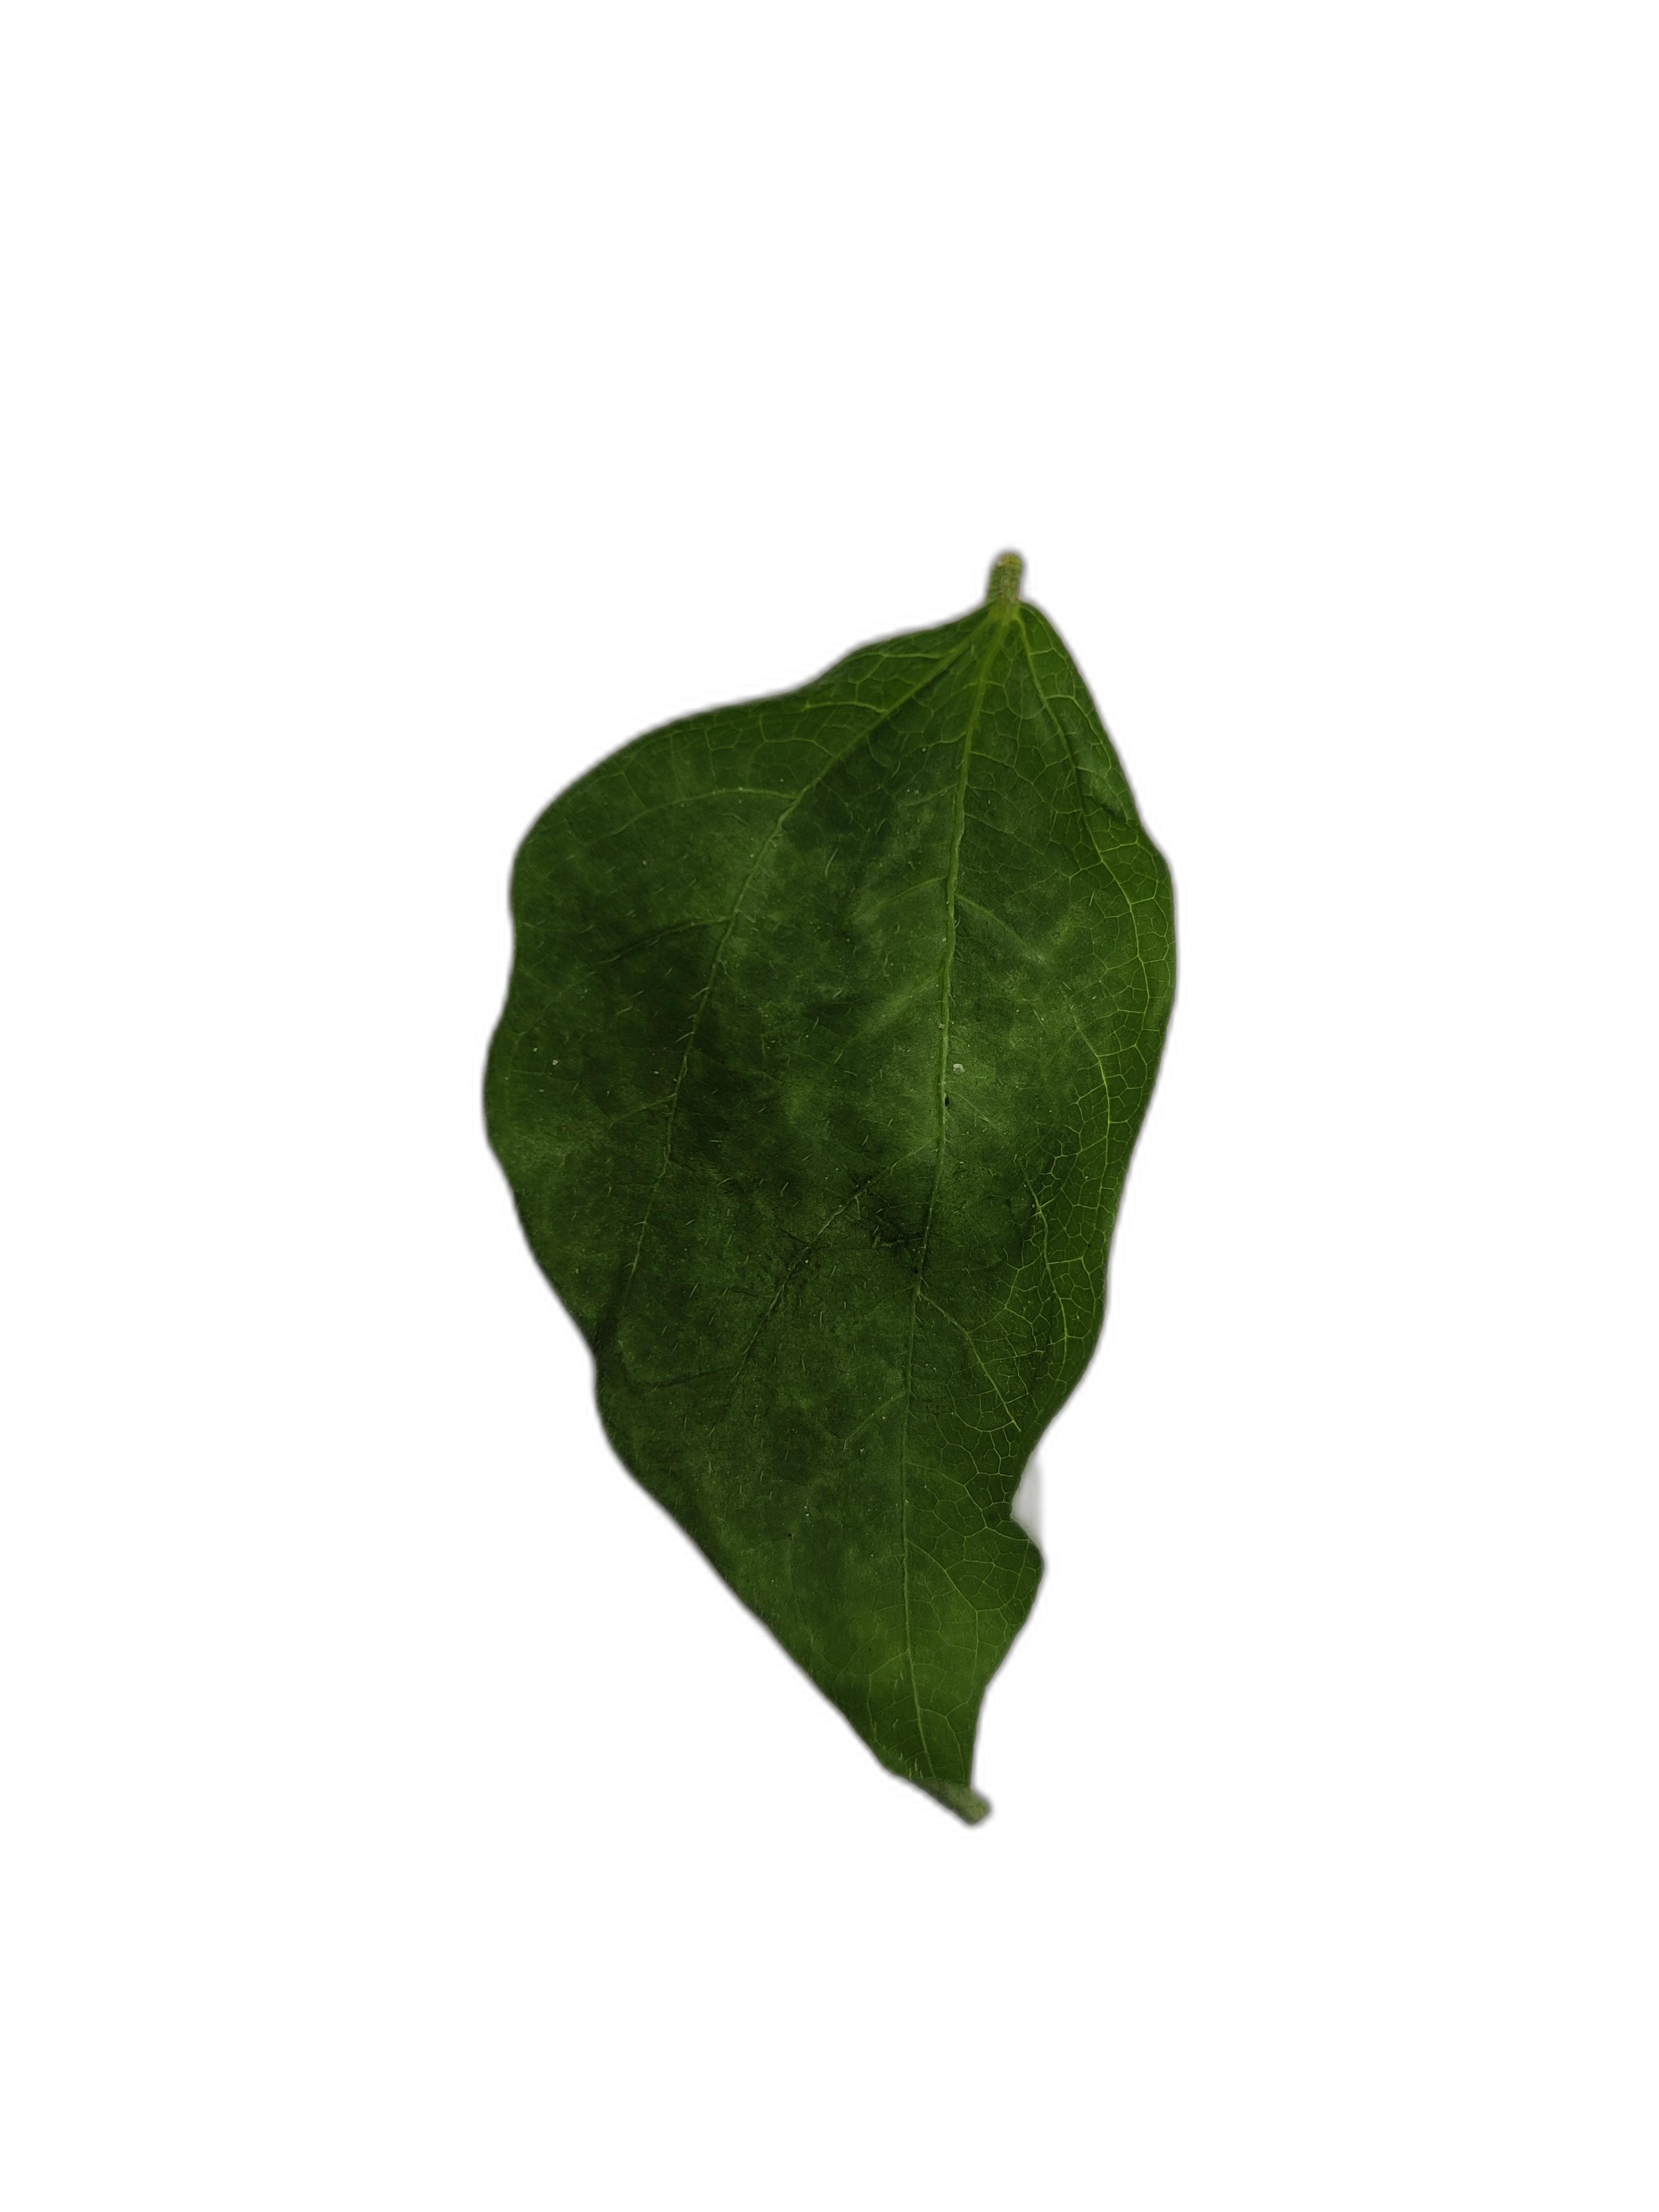
Label: Healthy